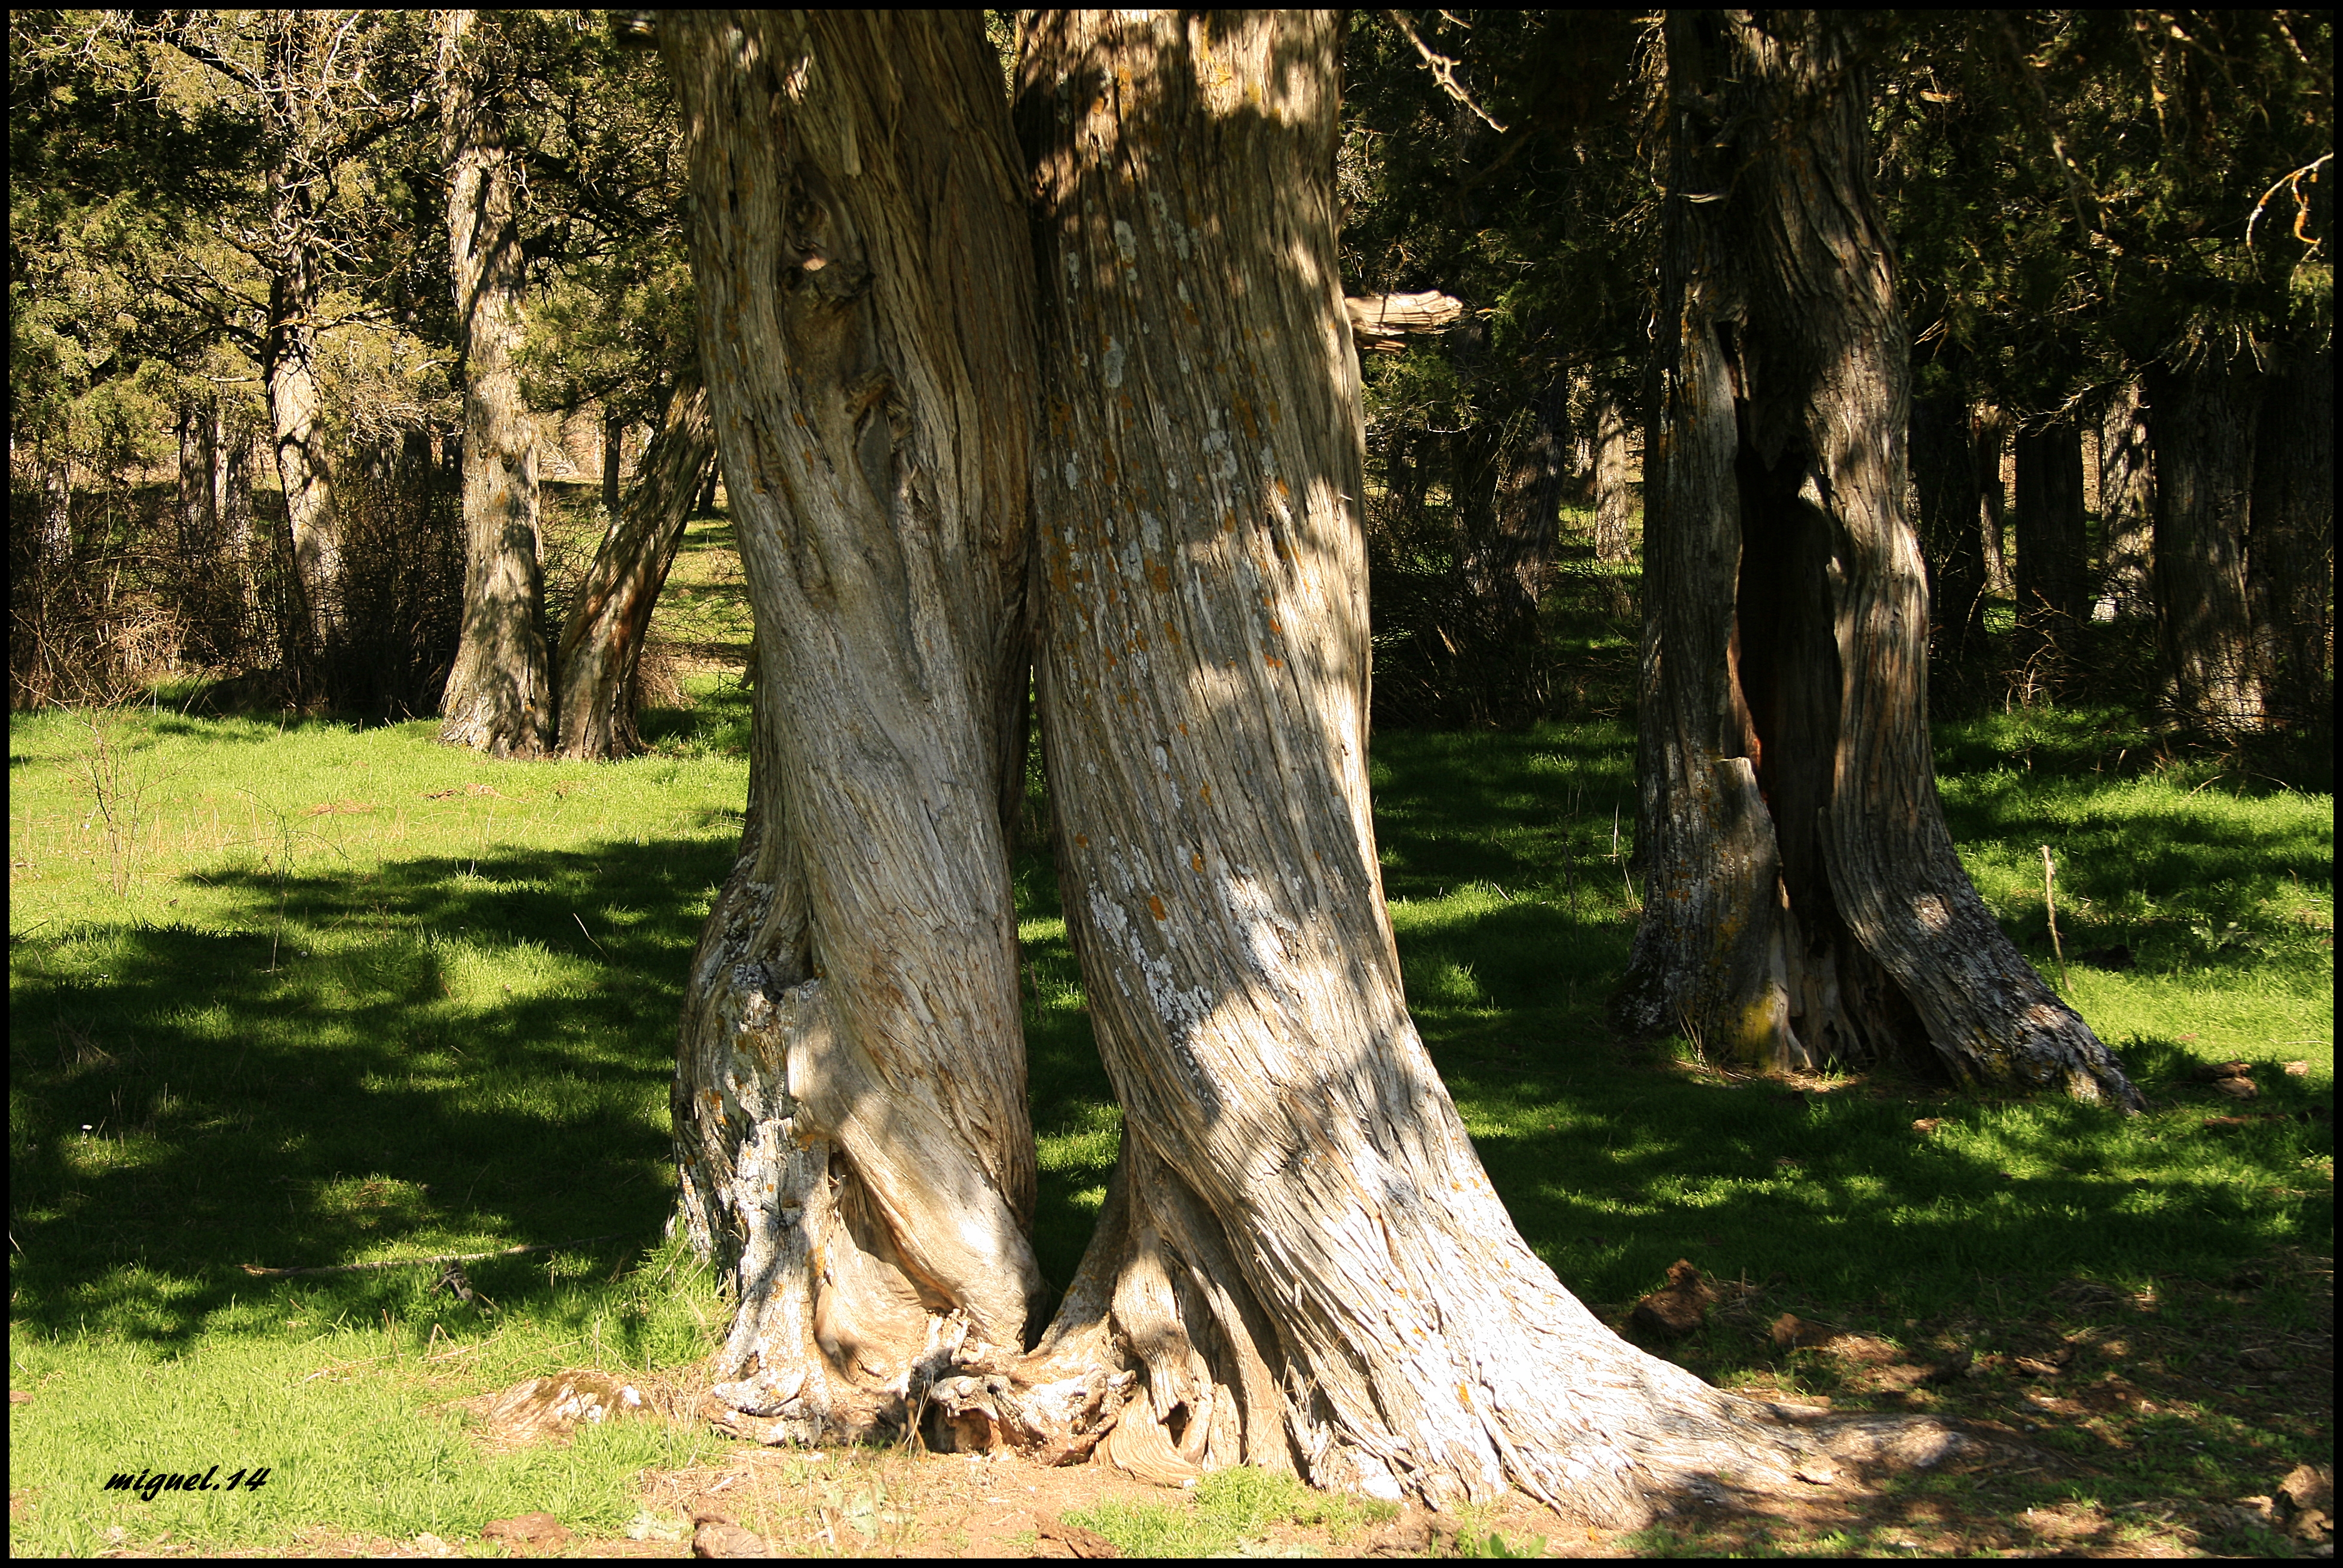
tree, nature, forest, branch, plant, wood, leaf, flower, trunk, autumn, botany, deciduous, grove, lafuentona, woodland, habitat, flowering plant, old growth forest, natural environment, plant stem, woody plant, land plant